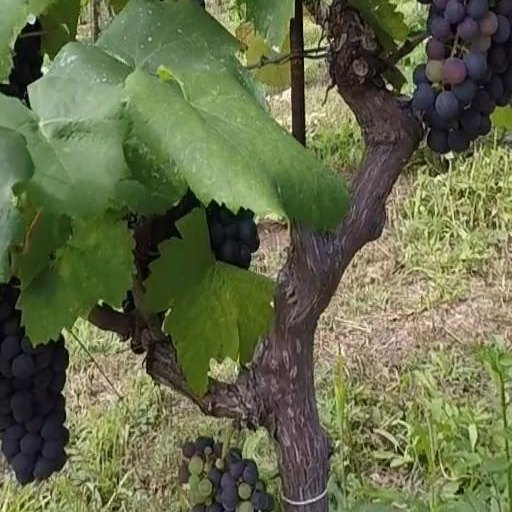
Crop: grape